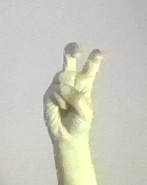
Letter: toot